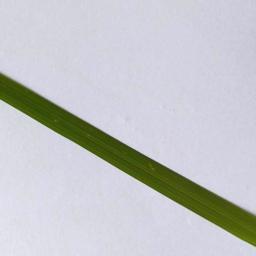
Label: Rice___Healthy